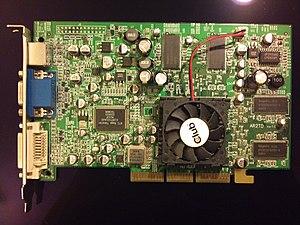
Carte graphique ATi Radeon 8500 avec 128Mo de DDR-RAM par Club 3D
RADEON™ est une marque du groupe AMD depuis 2000, avec la sortie des Radeon 68x0. Ces cartes graphiques succèdent à la gamme des ATI Rage, gestion Radeon FreeSync™.